The Green Pack

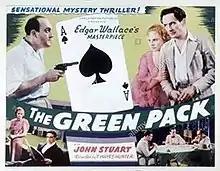

The Green Pack is a 1934 British drama film directed by T. Hayes Hunter and starring John Stuart, Aileen Marson and Hugh Miller. It was based on a play of the same name by Edgar Wallace. In the film, the wealthy investor in a South African gold mine is found murdered with several obvious suspects for the crime.